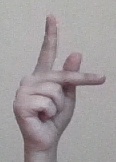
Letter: dha